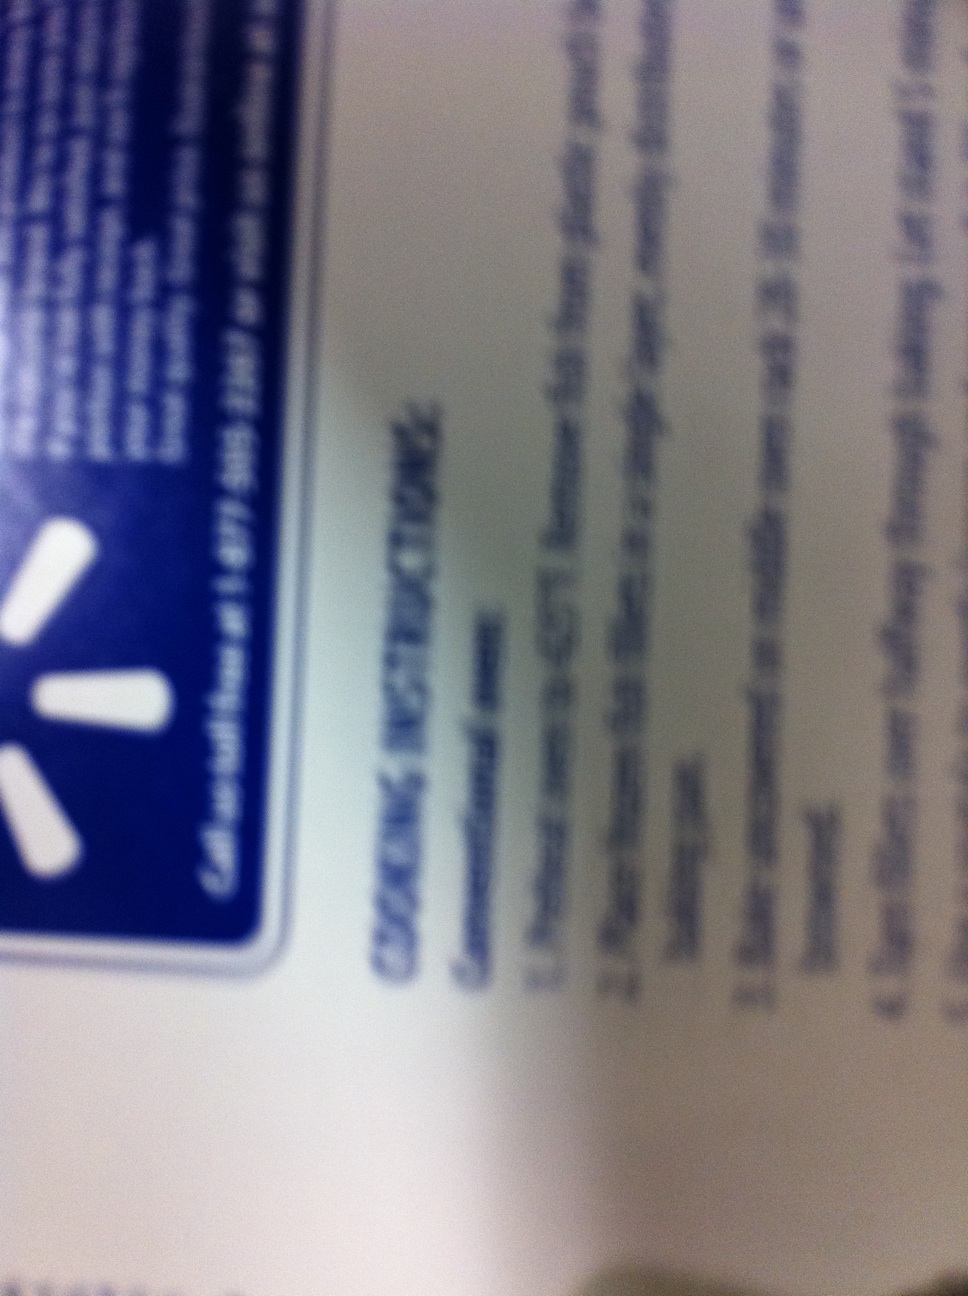Question: How long do I bake this for and what temperature?
Answer: unanswerable